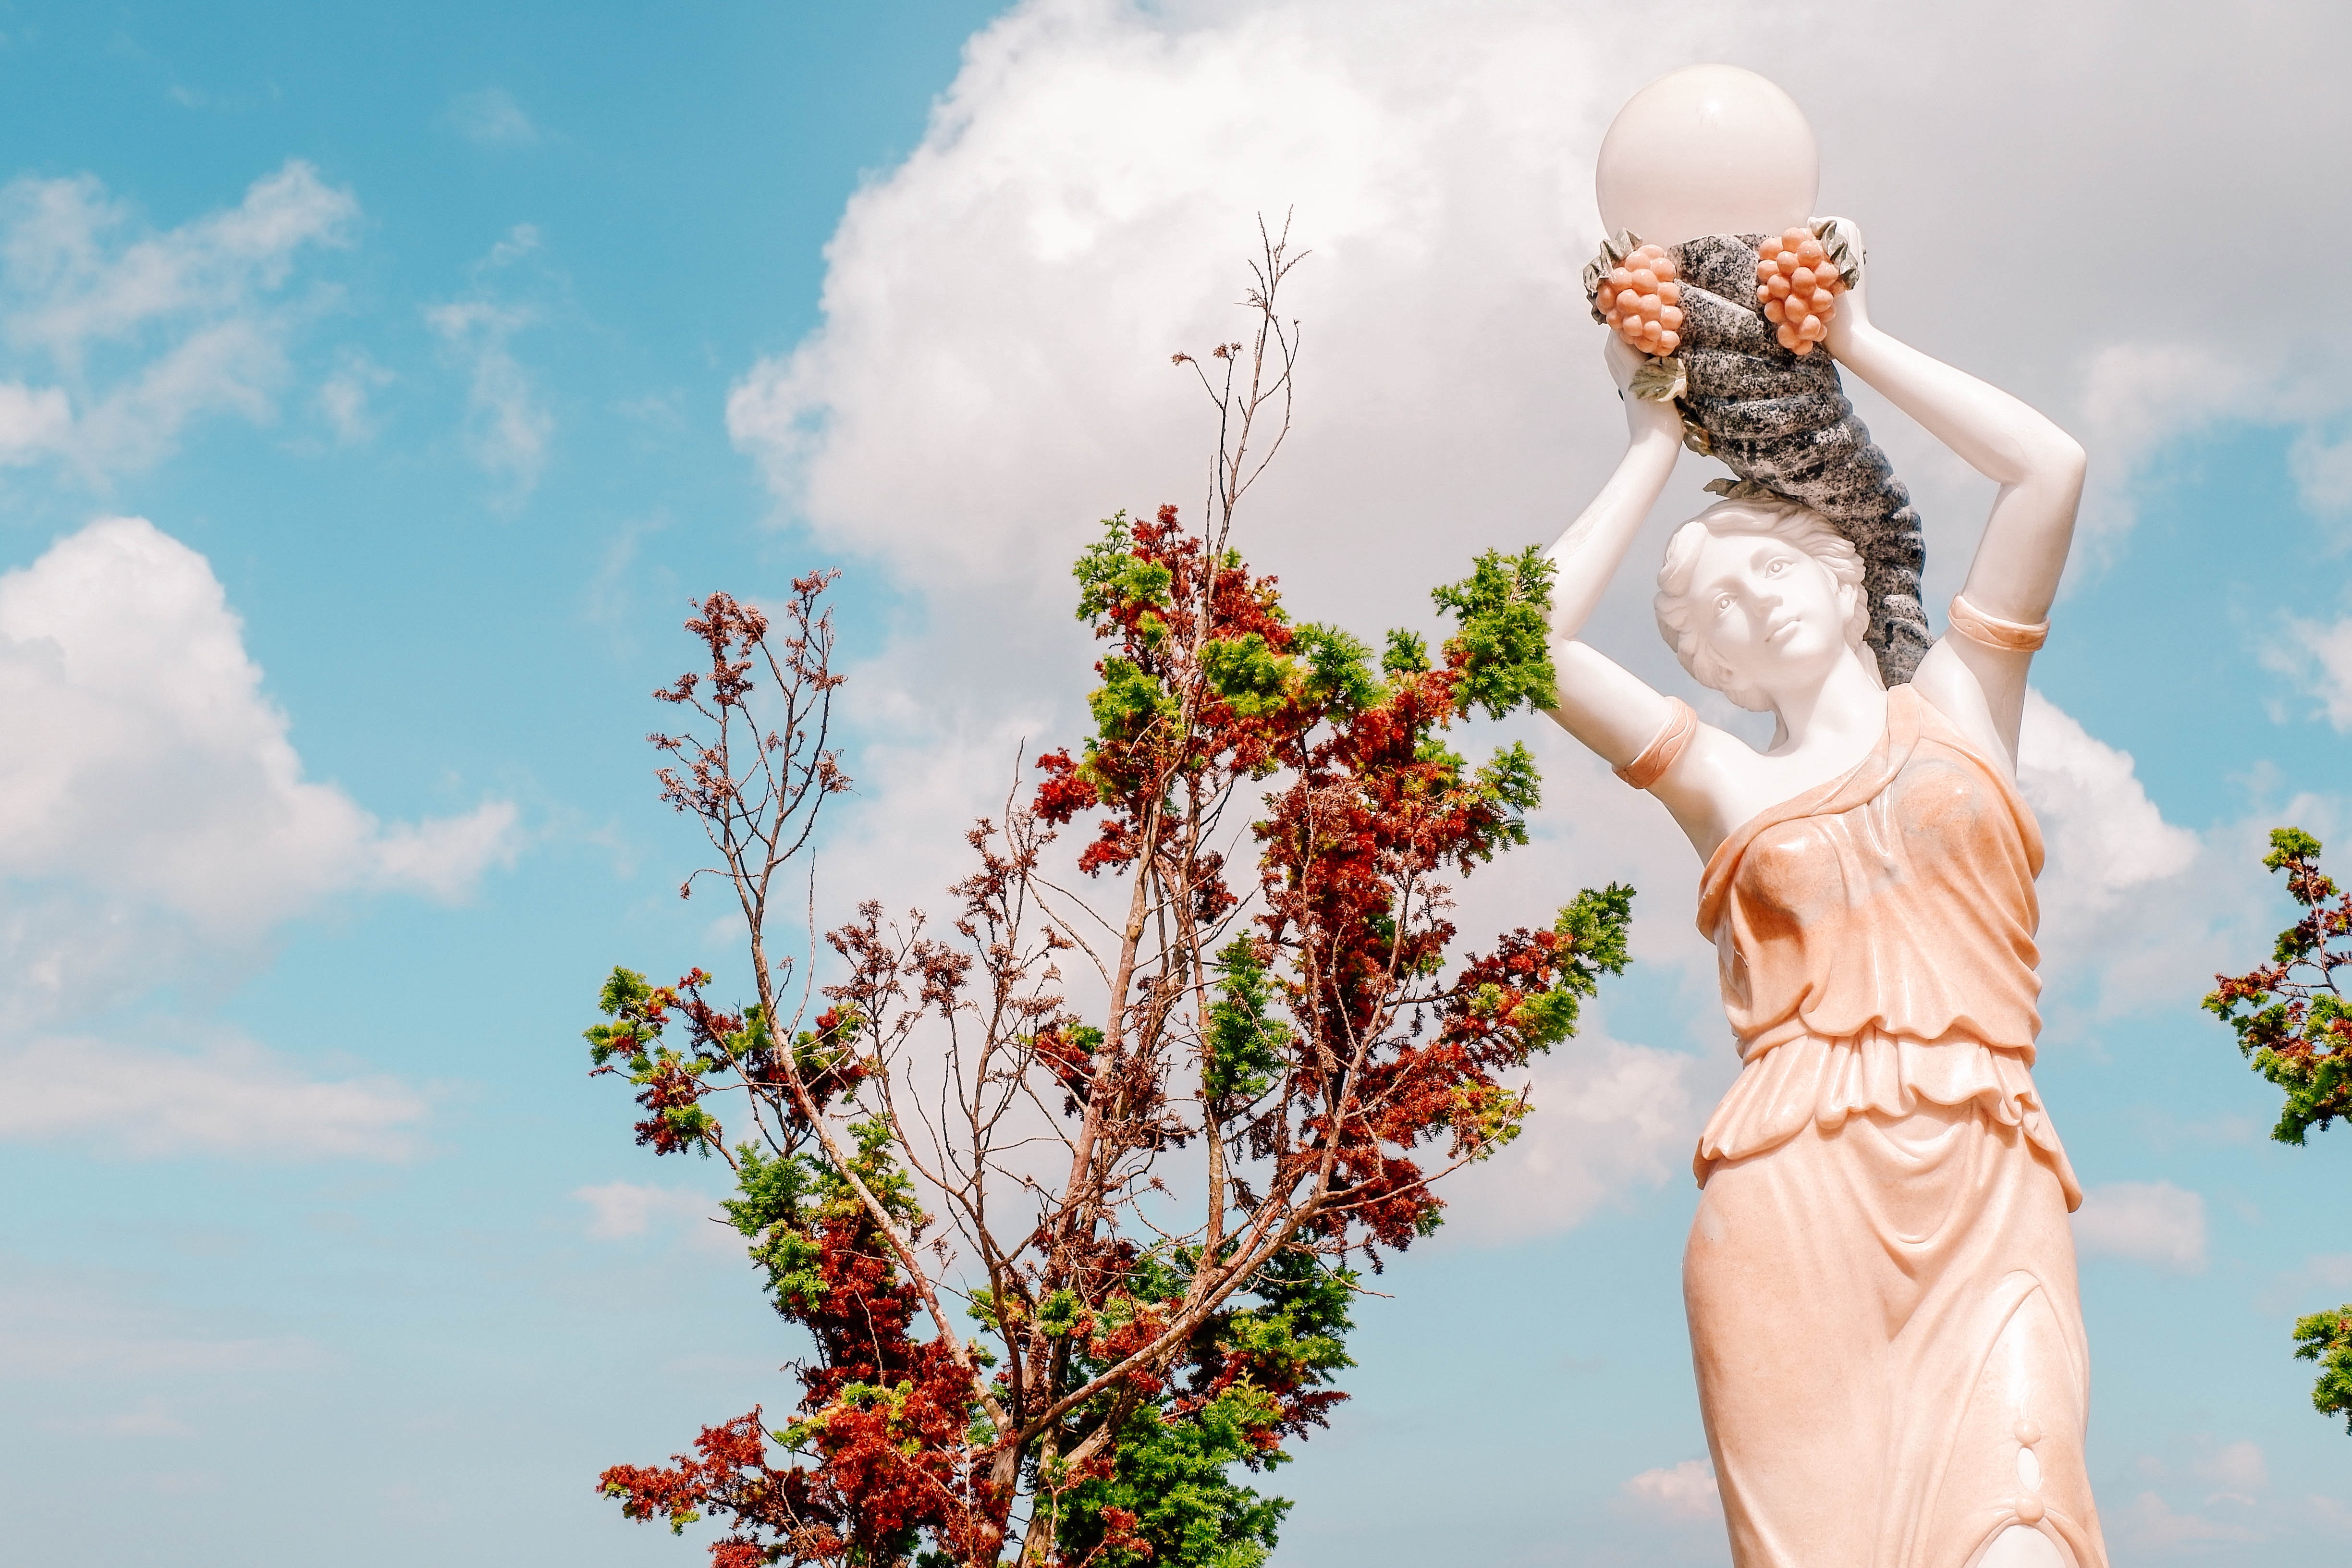
People in nature, sky, dress, spring, plant, tree, flower, photography, happy, branch, wedding dress, floral design, leisure, bride, wildflower, gesture